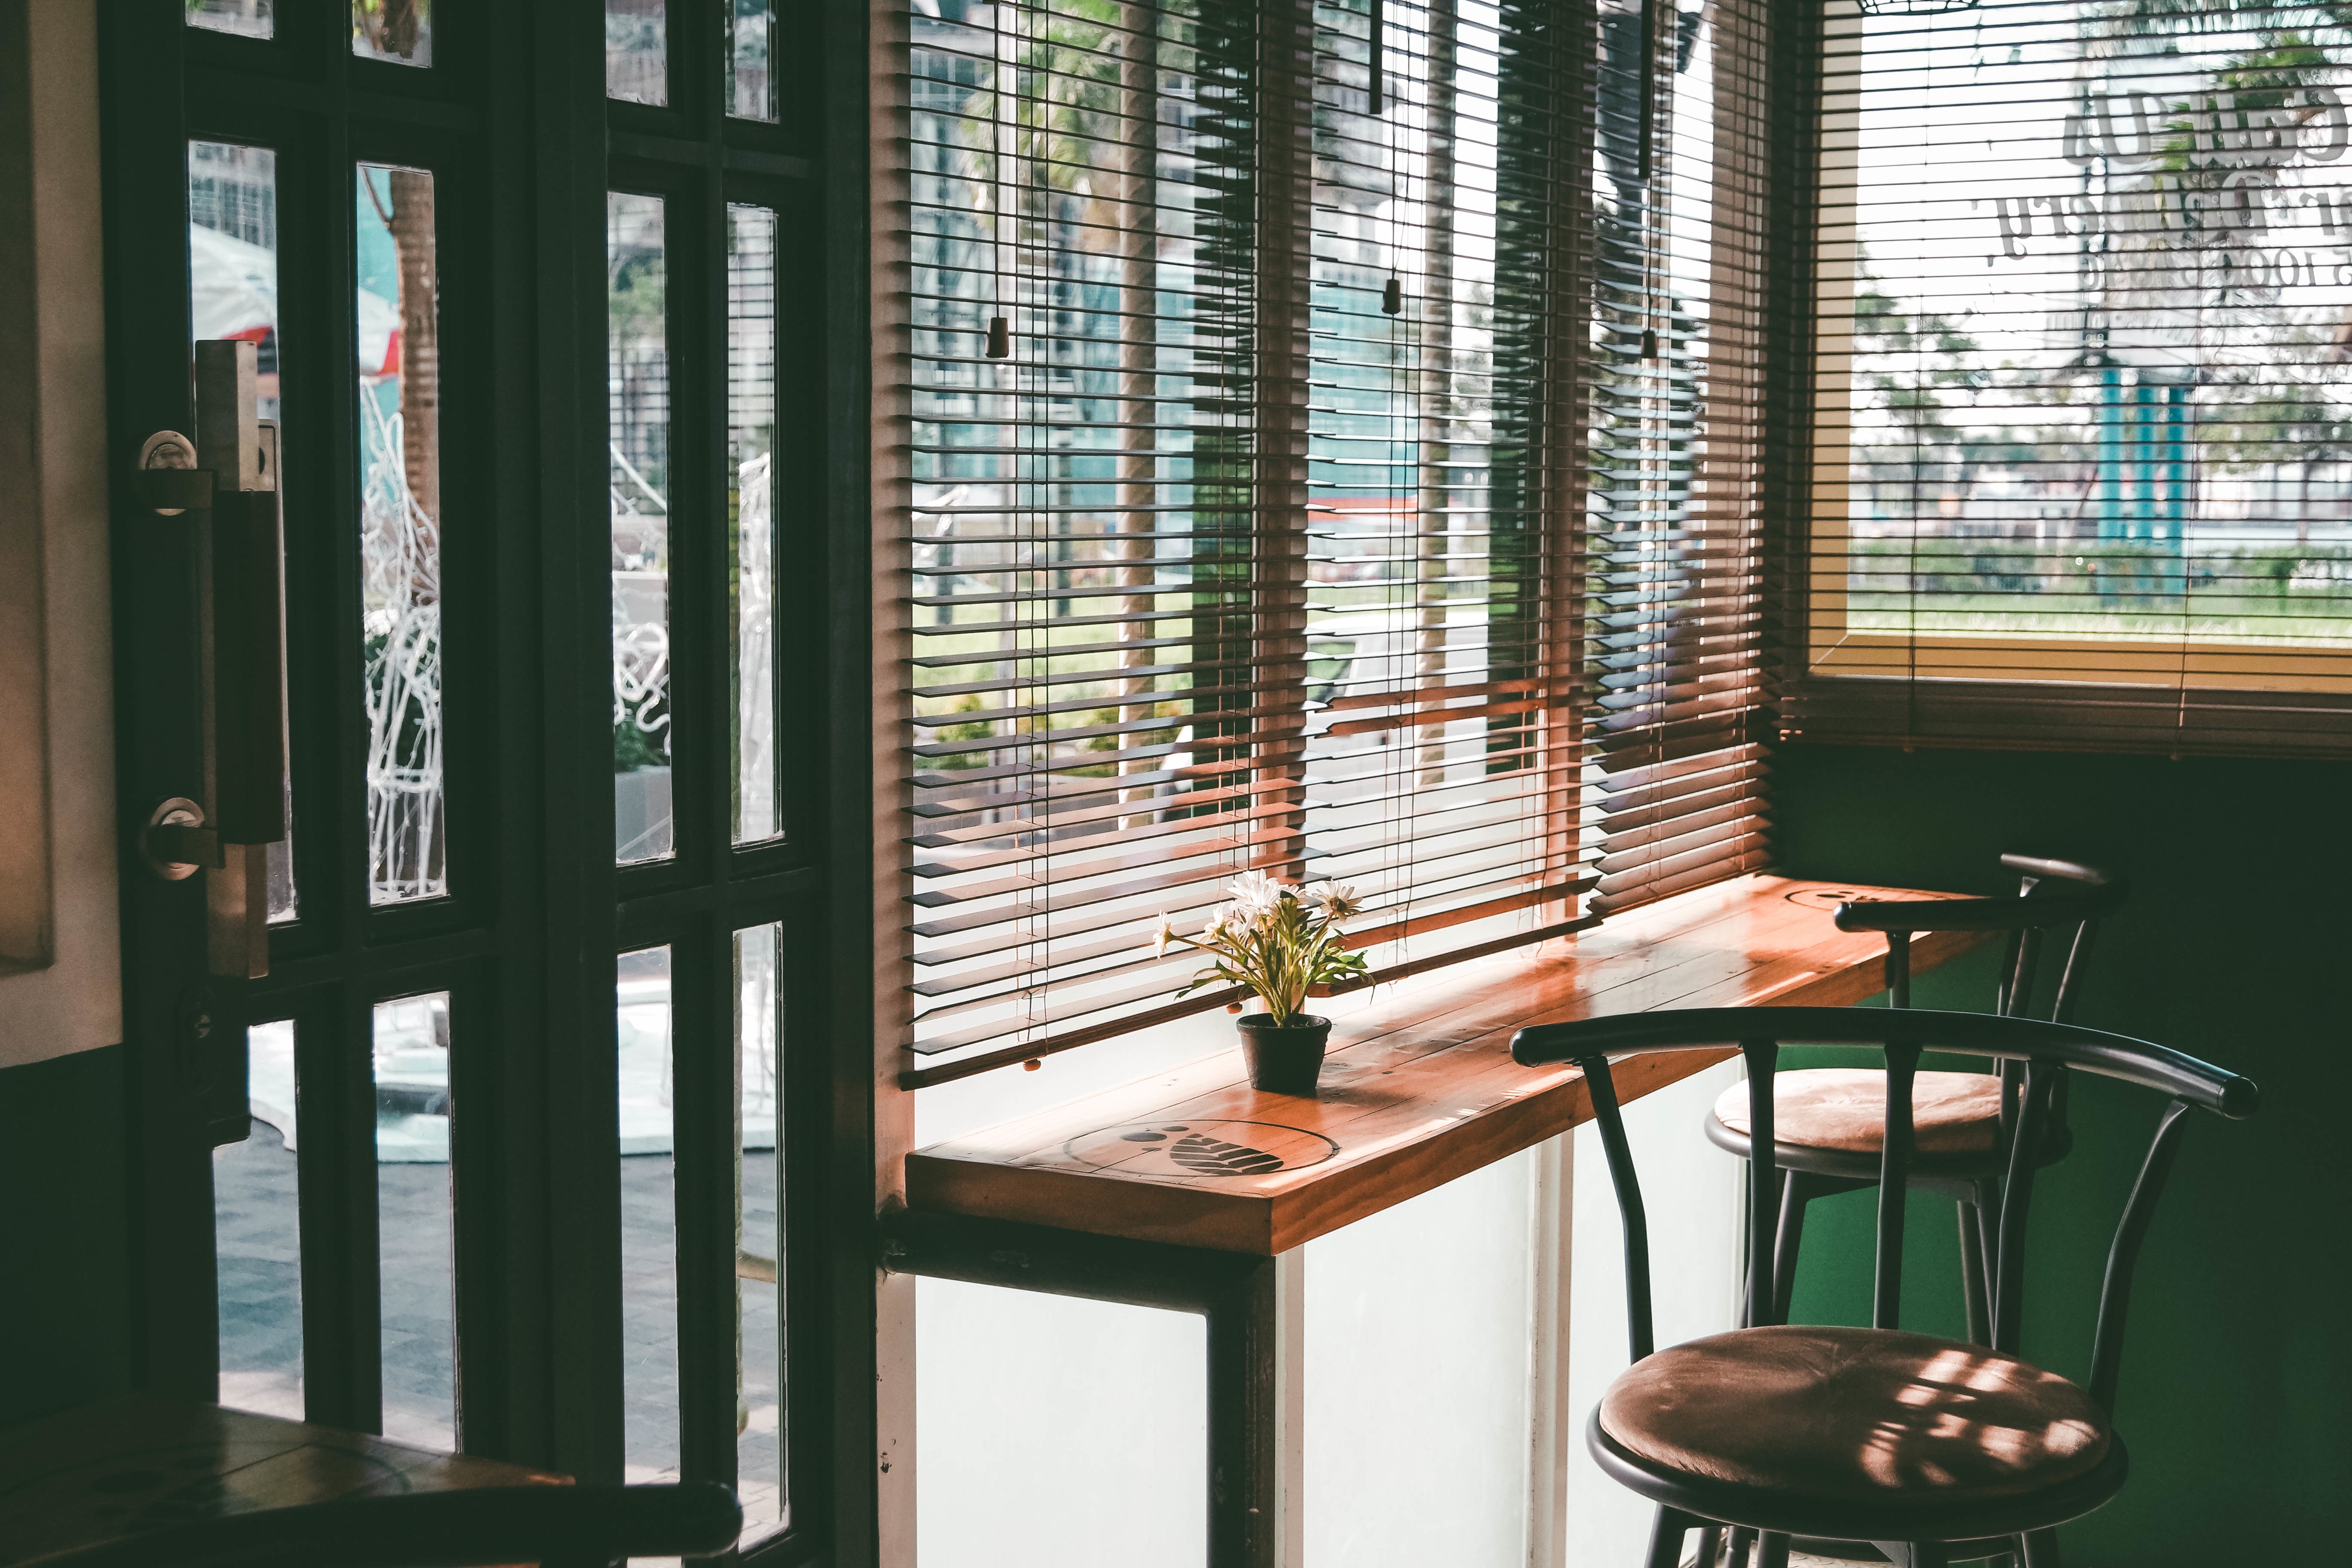
light, architecture, wood, house, sunlight, interior, window, glass, building, home, curtain, furniture, room, apartment, interior design, window light, design, condominium, nobody, window covering, window treatment